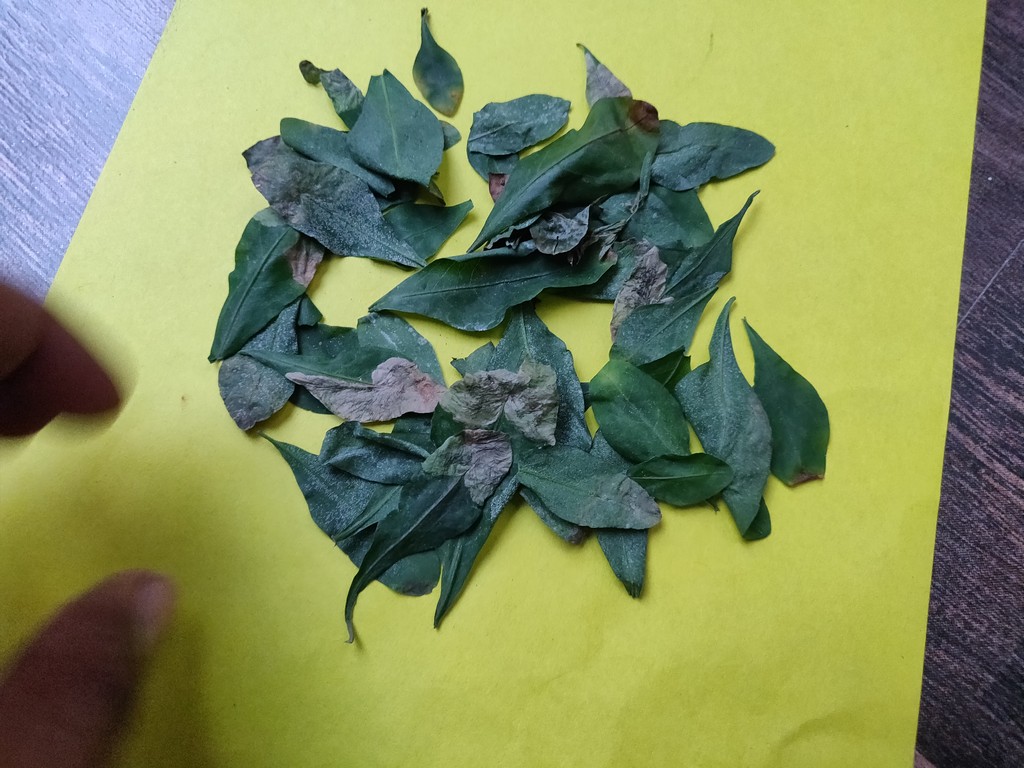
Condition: Unhealthy
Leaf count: multiple
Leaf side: unknown